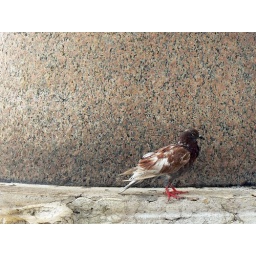
A pigeon sitting at the base of a column in after it rained